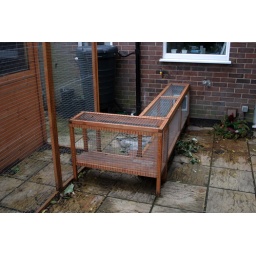
you can see the cat flap in the wall here.